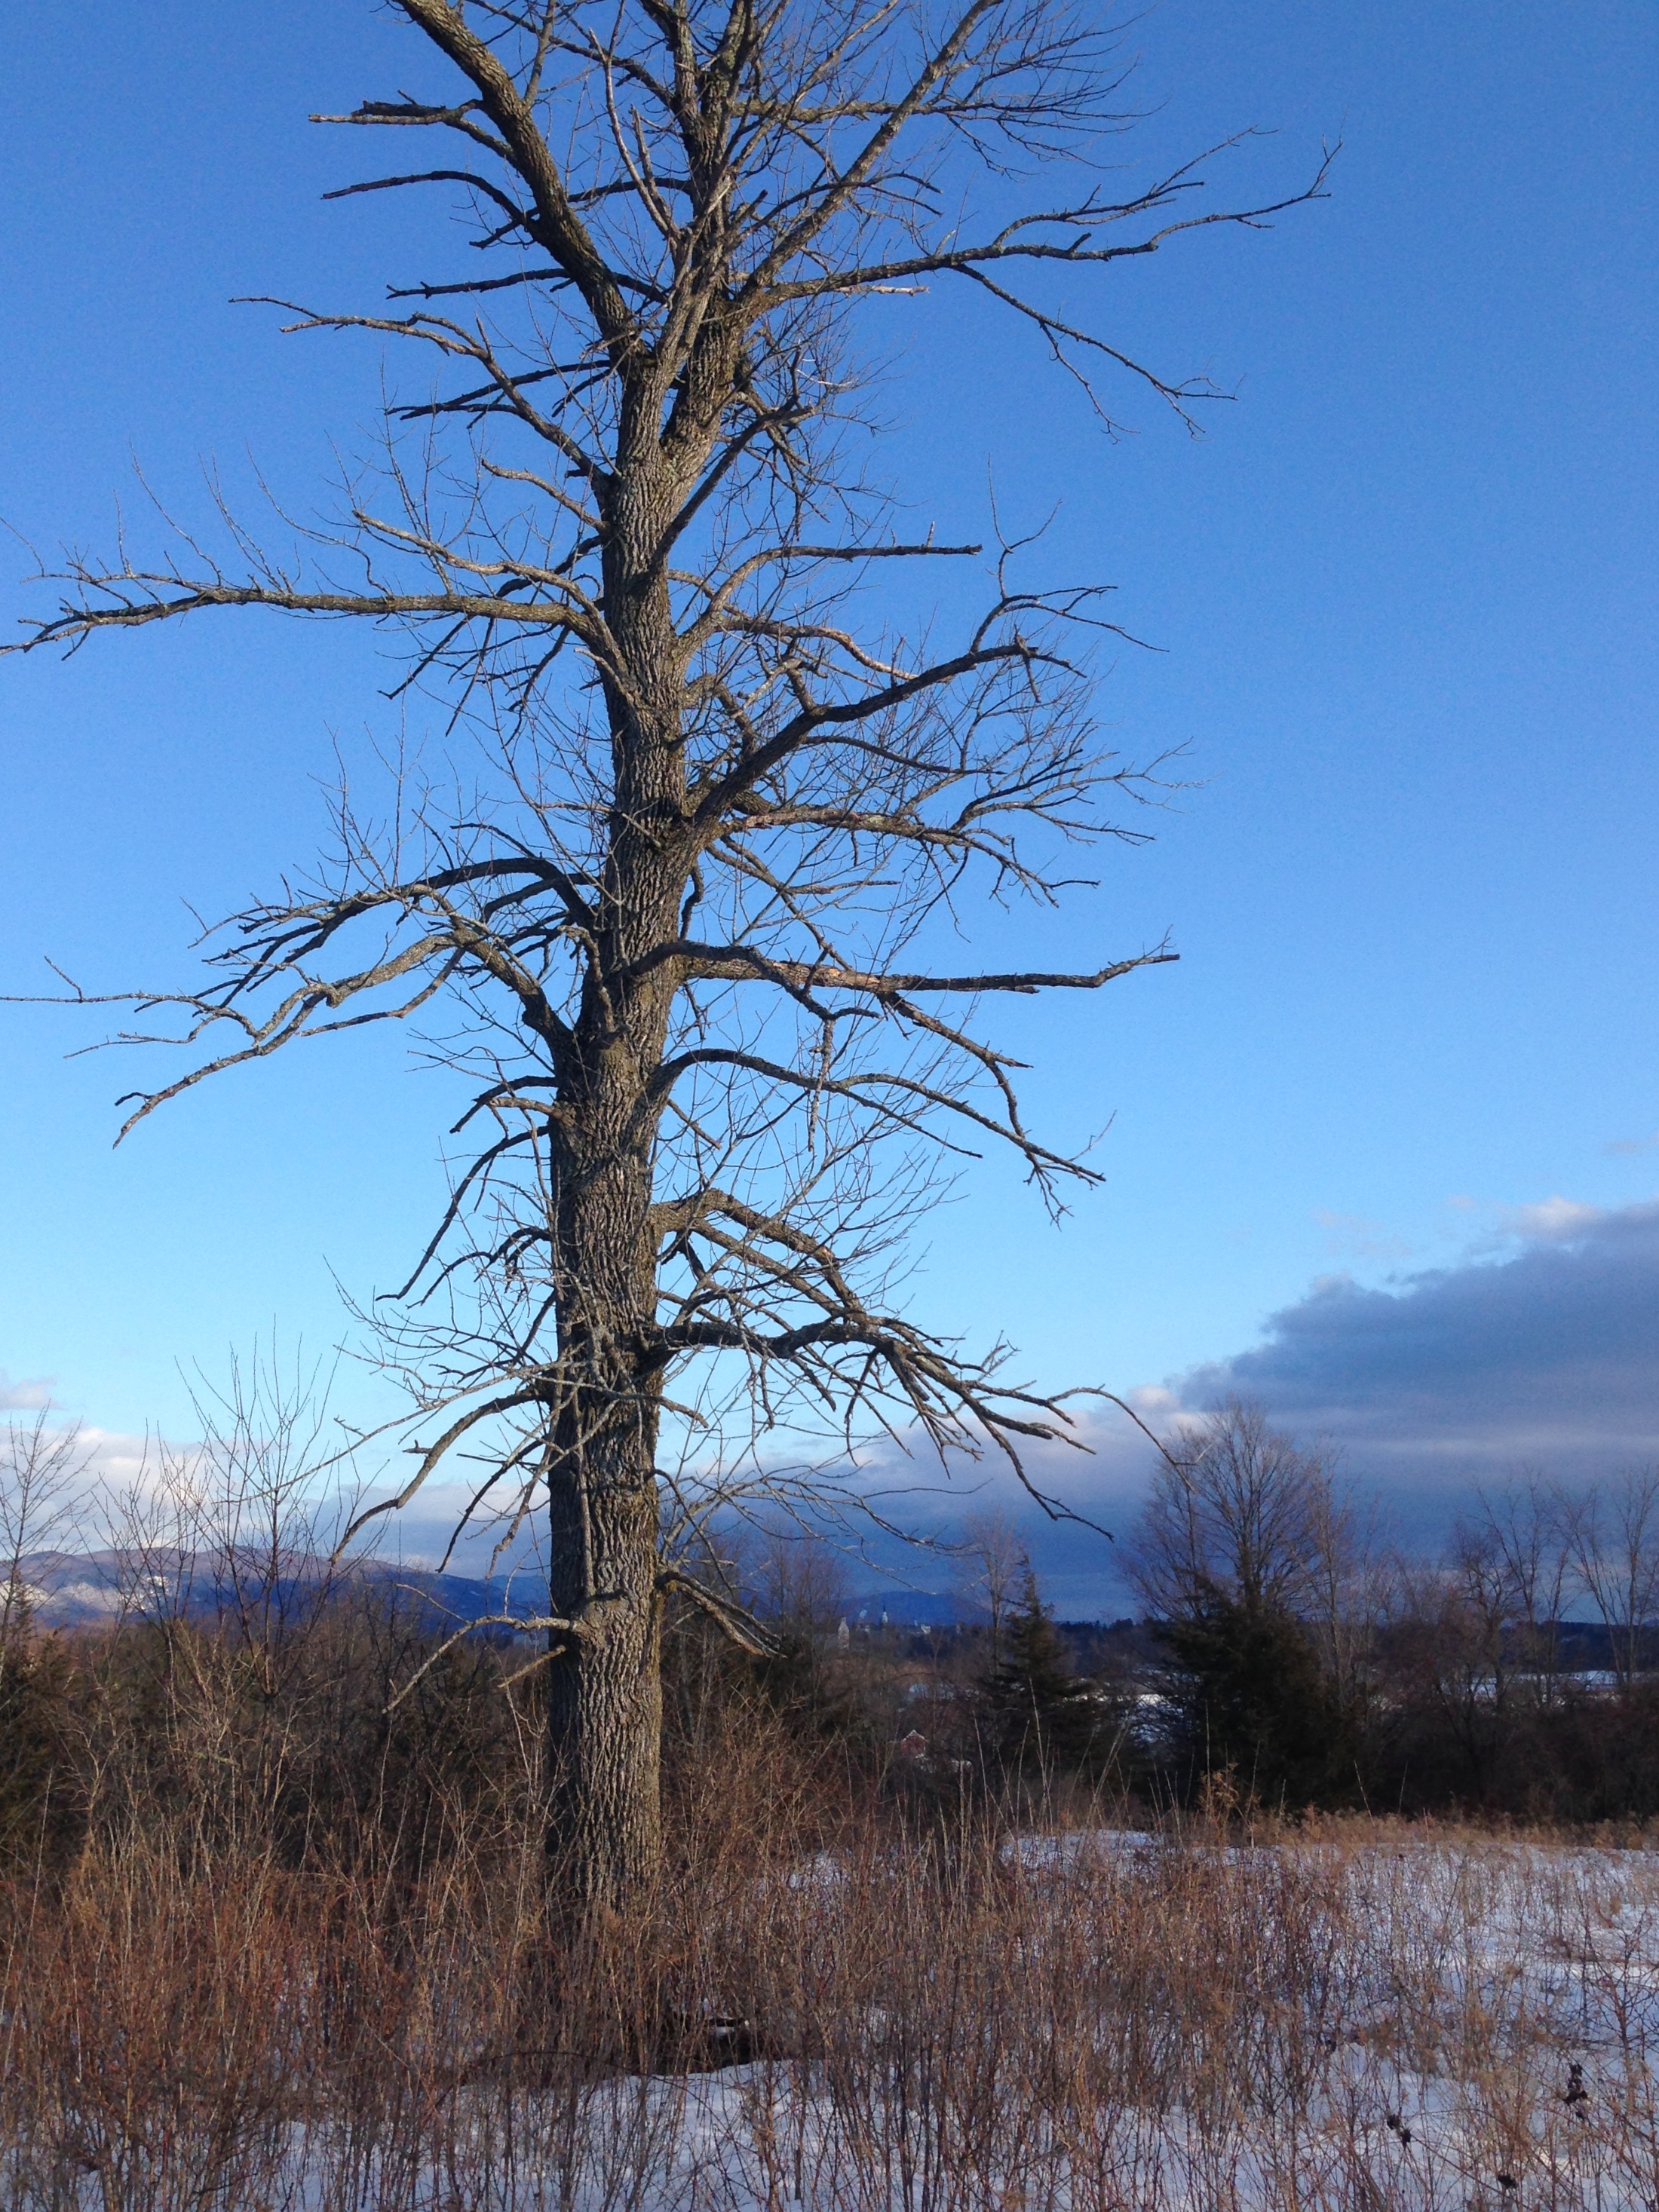
tree, wilderness, branch, snow, winter, plant, prairie, frost, birch, autumn, season, cool image, woodland, larch, ecosystem, atmospheric phenomenon, woody plant, land plant